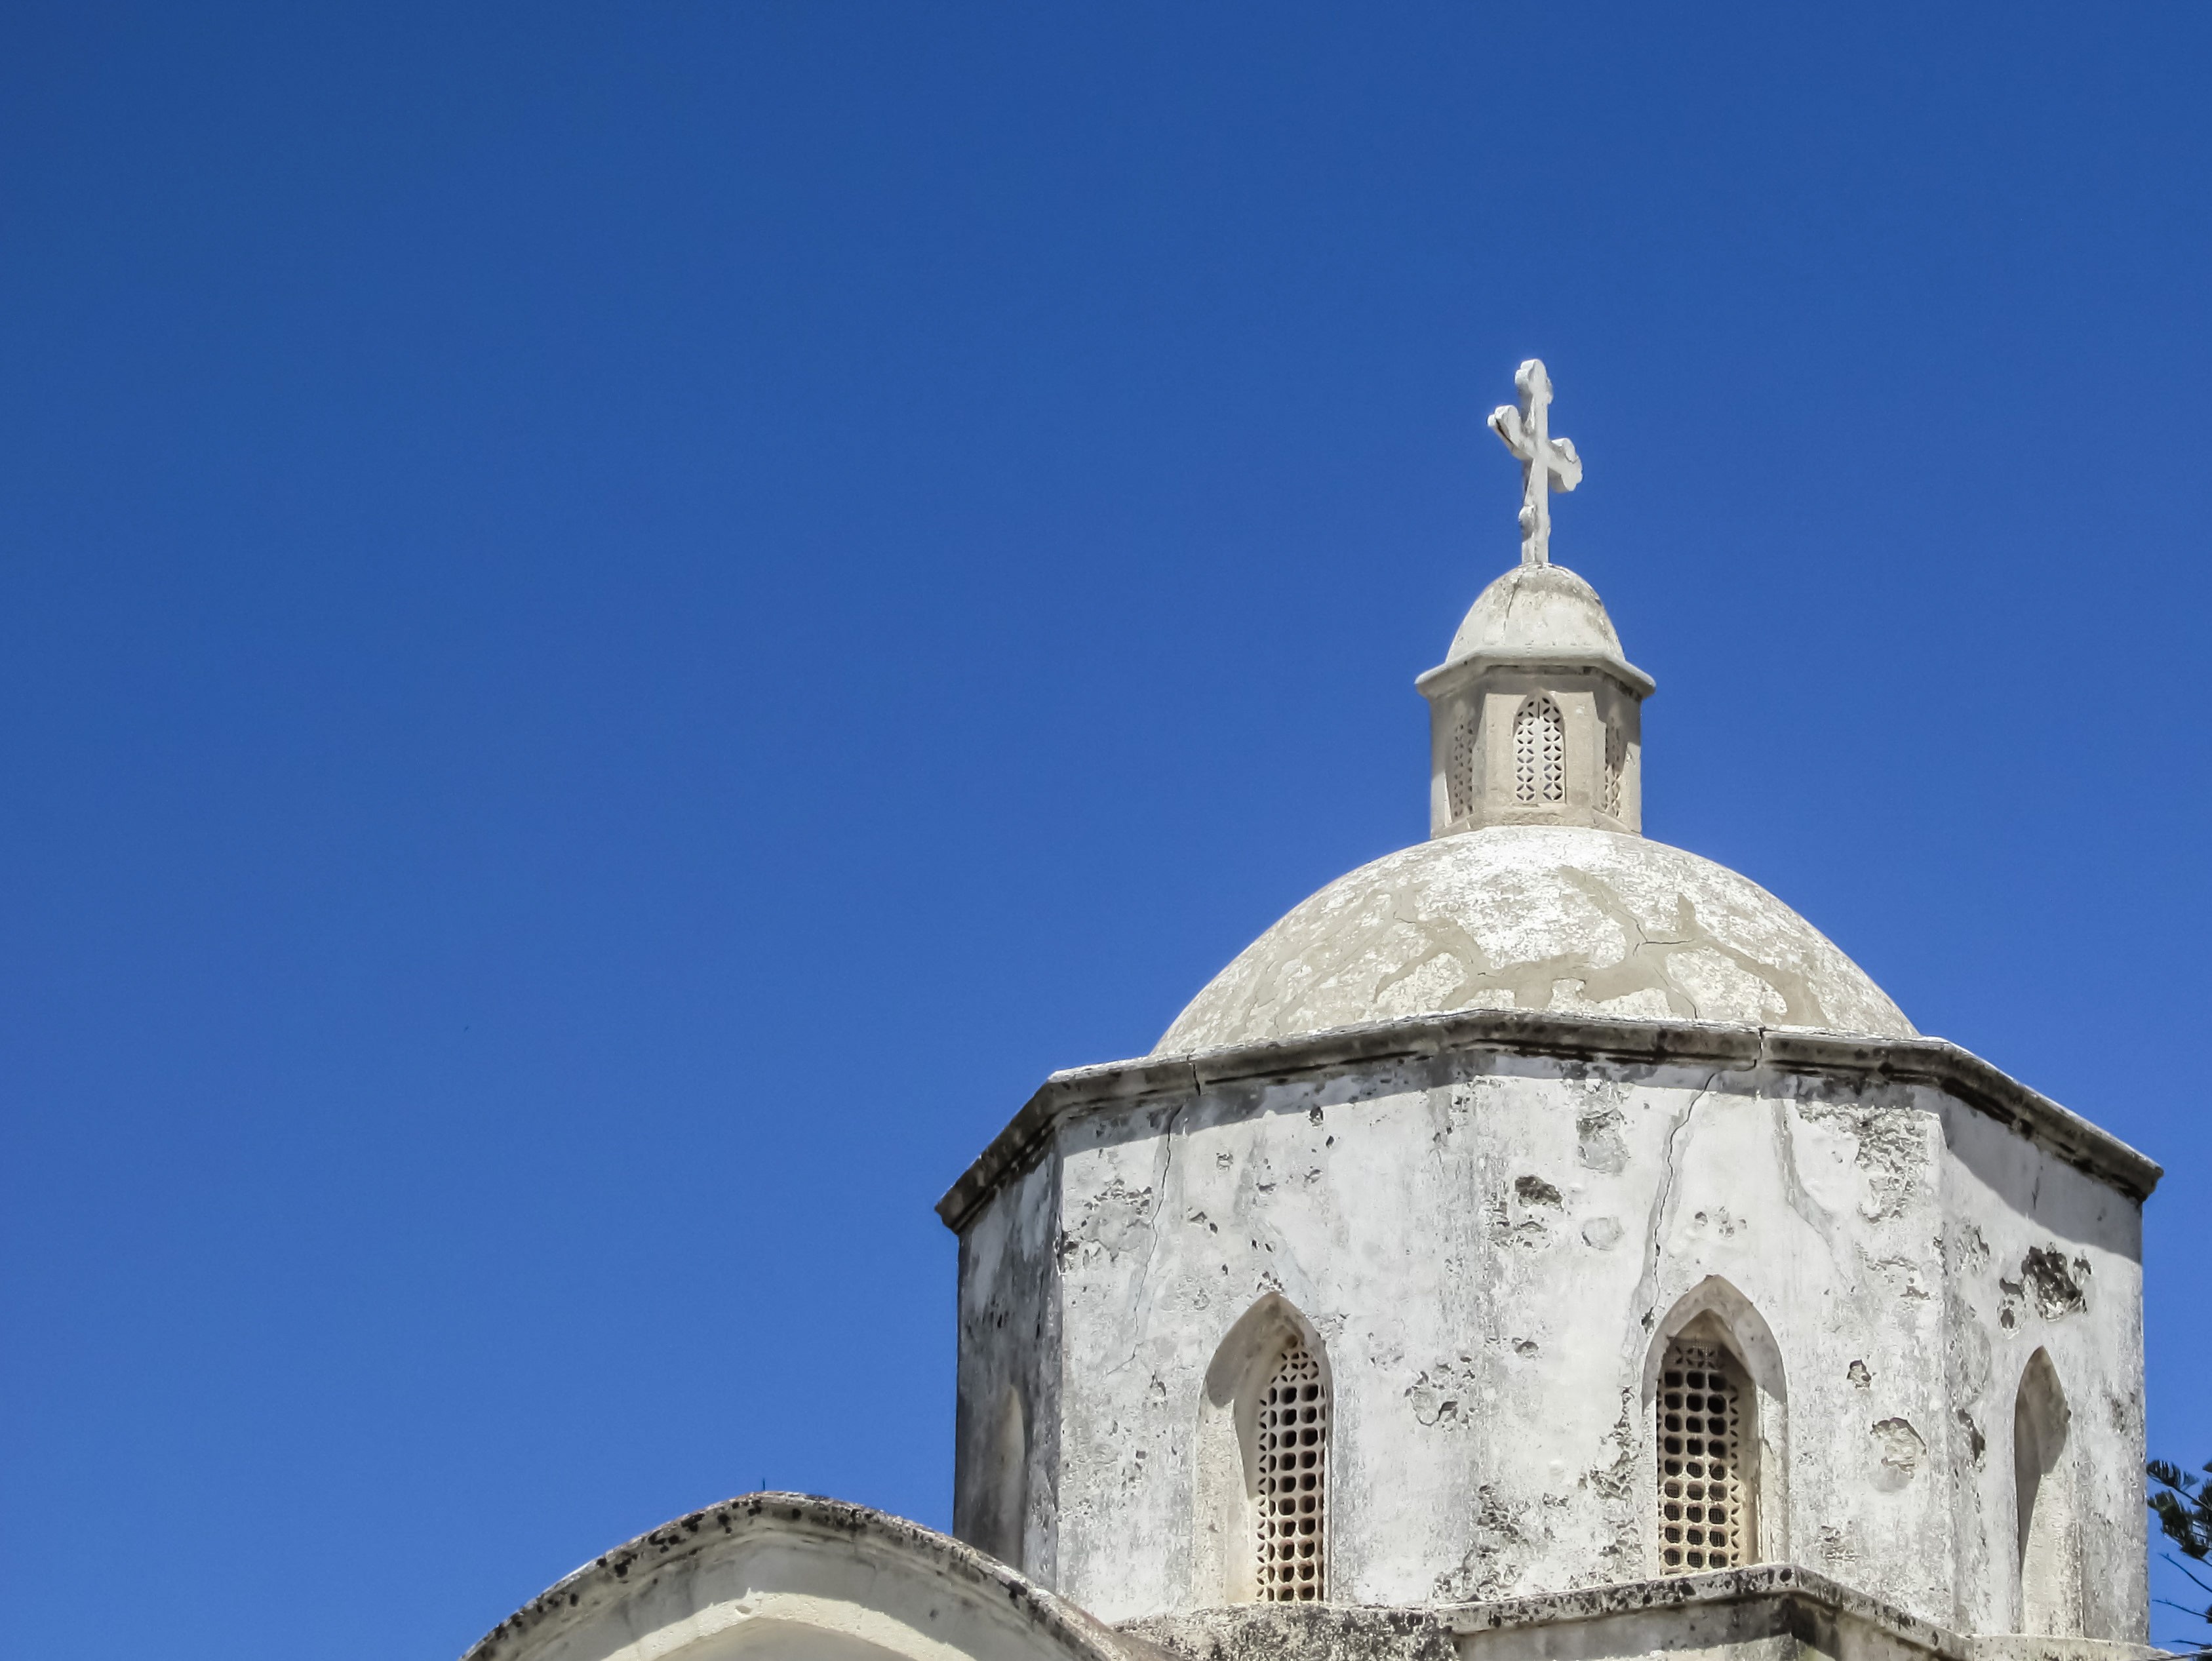
building, tower, religion, church, chapel, place of worship, bell tower, steeple, orthodox, dome, cyprus, karpasia, rizokarpaso, dipkarpaz